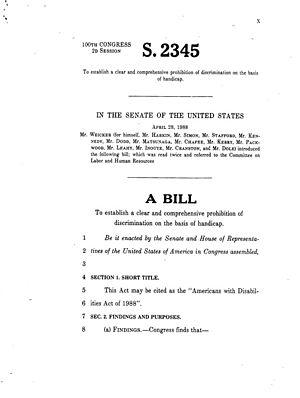
L'Americans with Disabilities Act of 1990, aussi connue sous le sigle ADA, est une loi votée par le Congrès des États-Unis en 1990. En 1986, le Conseil national sur le handicap recommande l'adoption d'une loi pour les Américains avec handicap et écrit la première version du projet de loi qui est introduit à la Chambre des représentants et au Sénat en 1988. Elle est promulguée le 26 juillet 1990 par le président George H. W. Bush, puis amendée et signée par le président George W. Bush avec application des changements le 1ᵉʳ janvier 2009.